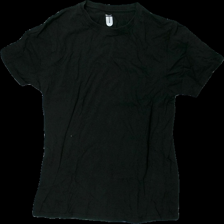
View: front
Type: T-shirt
Category: Unisex
Brand: Not in the list
Brand text on label: Basic U
Colors: Black
Material: 100% cotton
Cut: Regular, C-collar
Size: XL
Season: All
Damage: crooked seam
Damage location: bottom right
Price range: <50
Recommended usage: Remake